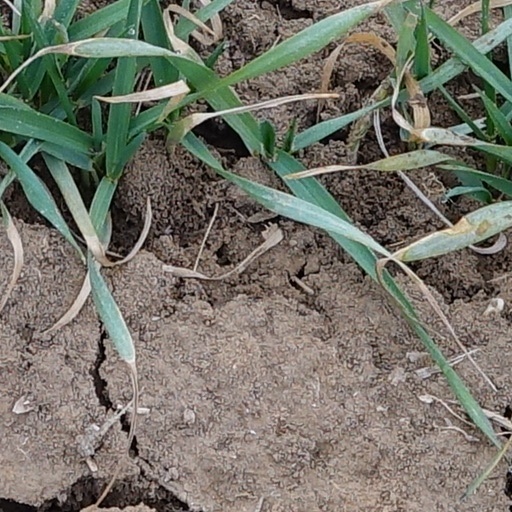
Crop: wheat